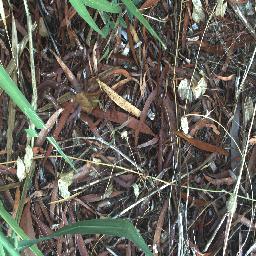
Label: negative